Tarumanagara

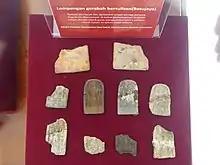
Buddhist clay votive tablets discovered at Batujaya stupa.

According to the 4th century writings of Faxian, a Buddhist pilgrim from Tang China that visited Tarumanagara in his journey to India; in the early 5th century there were three kinds of religions adhered by the population of Taruma kingdom; i.e. Buddhism just as adhered by Faxian himself, Hinduism, and a religion which he described as "impure" religion. The so-called "impure" religion probably refer to native animism beliefs practiced by local population prior of Hindu-Buddhist influence.